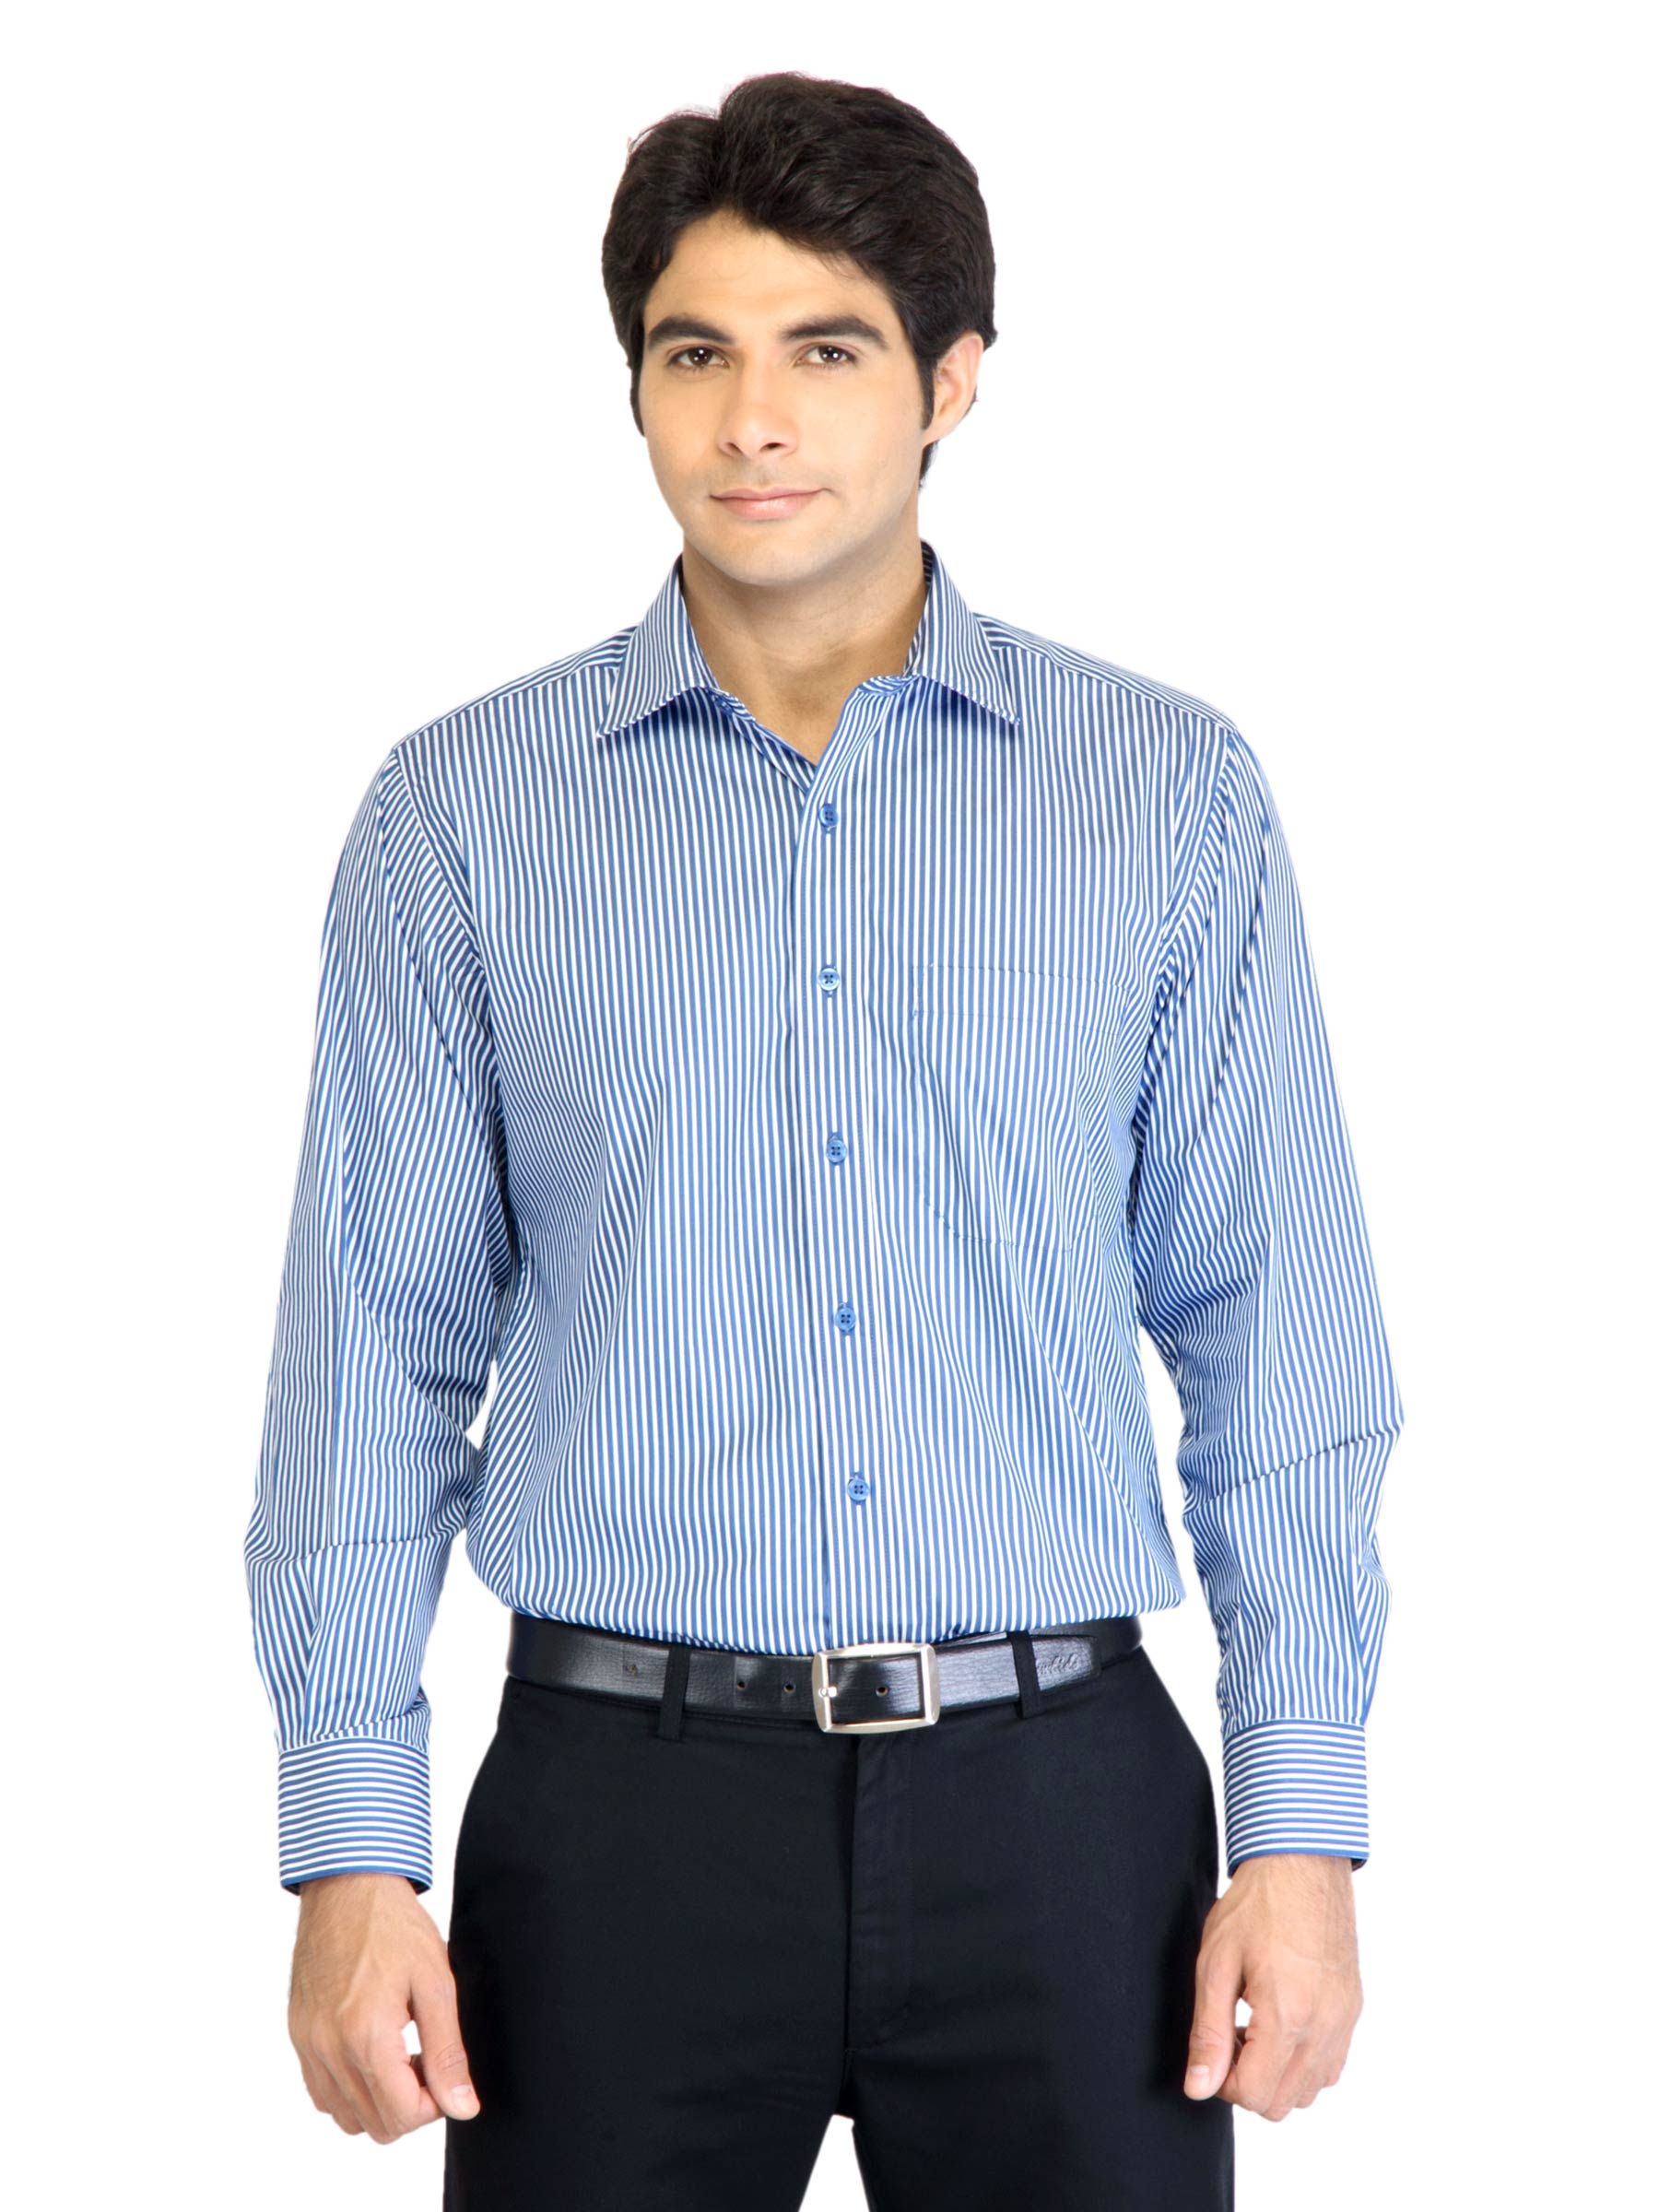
Peter England Men Stripes Blue Shirt
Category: Apparel / Topwear / Shirts
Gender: Men
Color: Blue
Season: Fall 2011
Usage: Formal